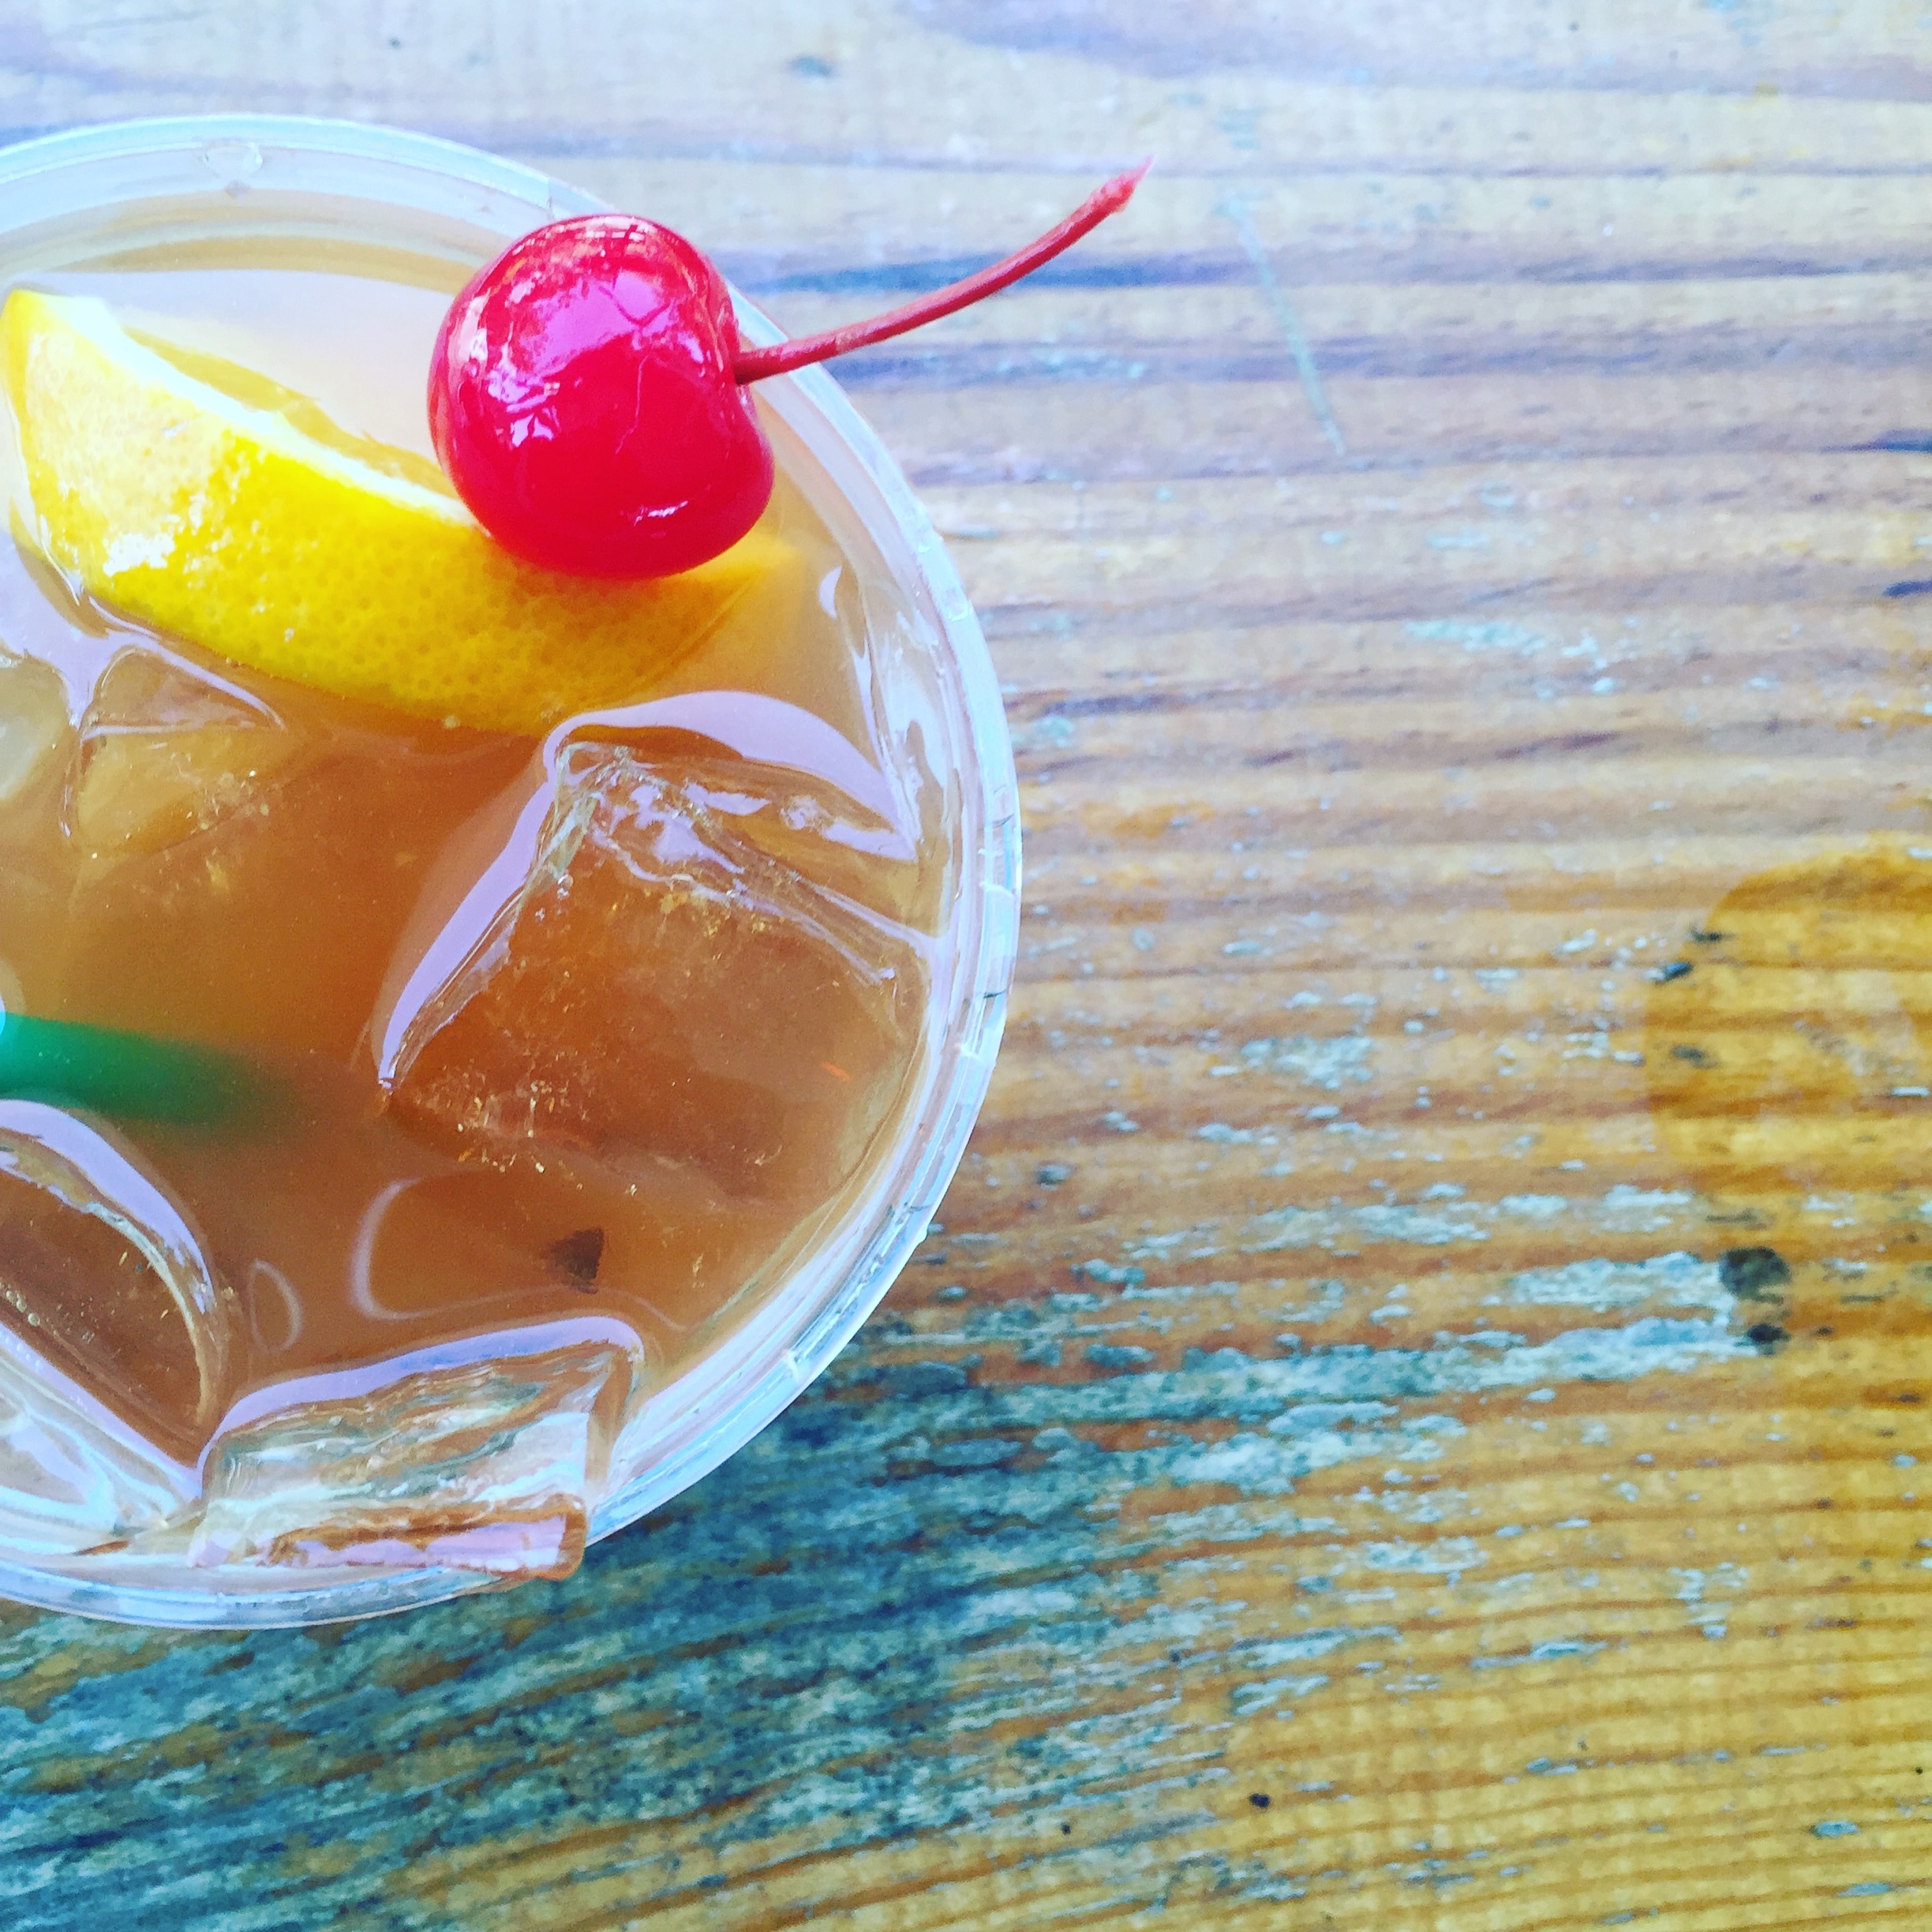
plant, fruit, food, produce, drink, dessert, flavor, flowering plant, land plant